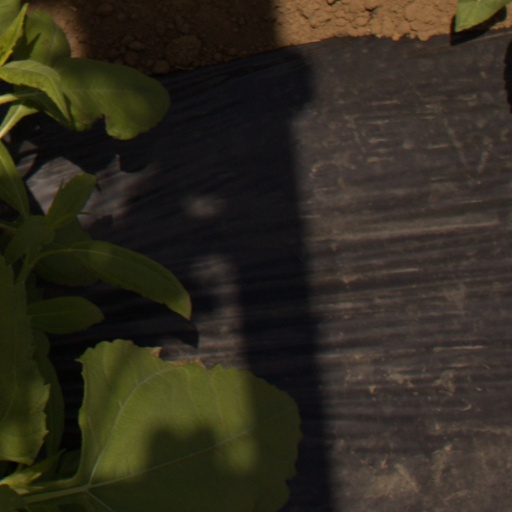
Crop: Jerusalem artichoke